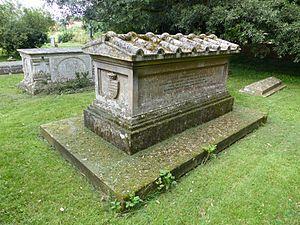
Albyric Drummond-Willoughby, 3ᵉ baron Gwydyr, 23ᵉ baron Willoughby de Eresby, était un baron britannique.